Pont-Audemer Spaniel

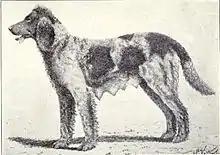
A Pont-Audemer Spaniel, 1915

The breed is alleged to have been developed in the Pont-Audemer region of France in the nineteenth century. While the exact origin of the breed isn't known, it is thought that stock from both the English Water Spaniel and Irish Water Spaniels may have played a part in the breed's original makeup. In the early 20th century, outside France, they were considered more useful as a setter than doing typical spaniel type work.